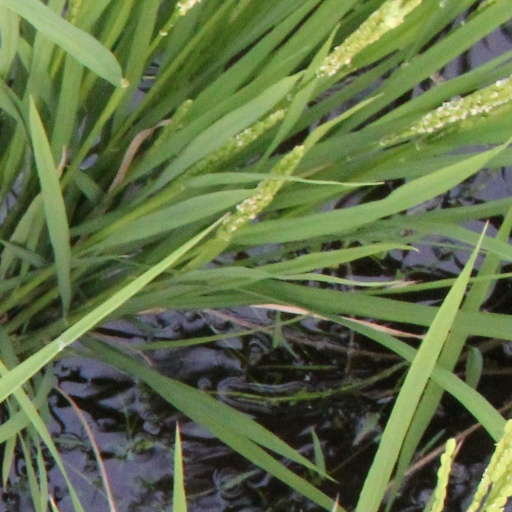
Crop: rice